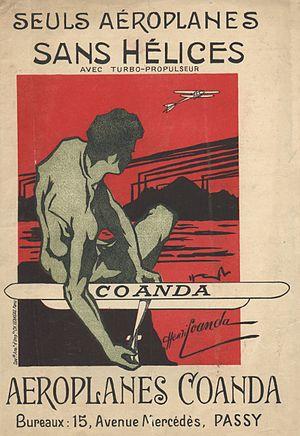
Henri Coandă, né le 7 juin 1886 à Bucarest et mort le 25 novembre 1972 dans la même ville, est un ingénieur aéronautique roumain, pionnier de l'aviation mondiale et du moteur à réaction, savant et académicien roumain.